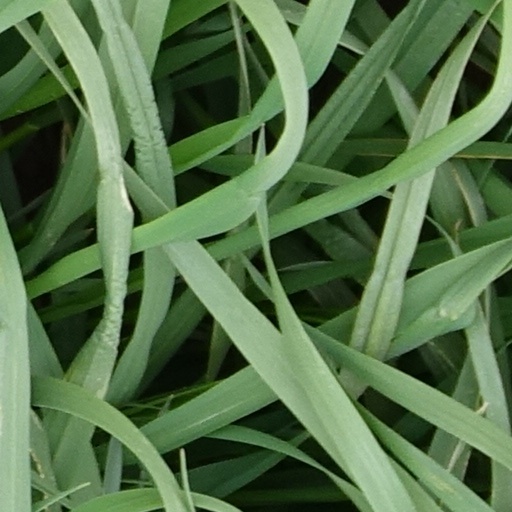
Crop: wheat